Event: Ecuador Earthquake
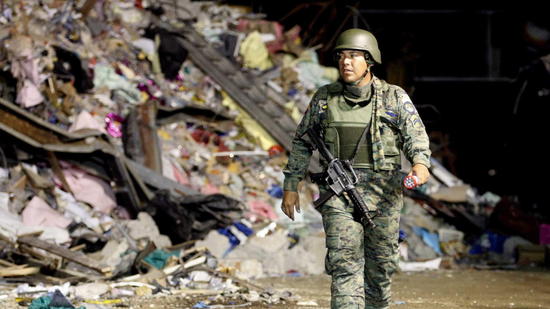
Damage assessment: damage